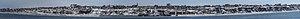
Lévis est une ville située dans la région de la Chaudière-Appalaches, au Québec. Chef-lieu de la région et septième ville la plus peuplée de la province, Lévis est située sur la rive sud du fleuve Saint-Laurent, face à Québec, entre Beaumont et Saint-Antoine-de-Tilly. Sa population était de 143 414 habitants en 2016, sa superficie de 444 km² se répartie comme ce qui suit : 10 % de terres urbanisées, 48 % de terres cultivées, 36 % sous couvert forestier alors que les milieux humides comptent pour 6 % du territoire. Lévis est aussi le nom d'un des dix secteurs de la ville de Lévis dans l'arrondissement Desjardins qui comprend le Vieux-Lévis.